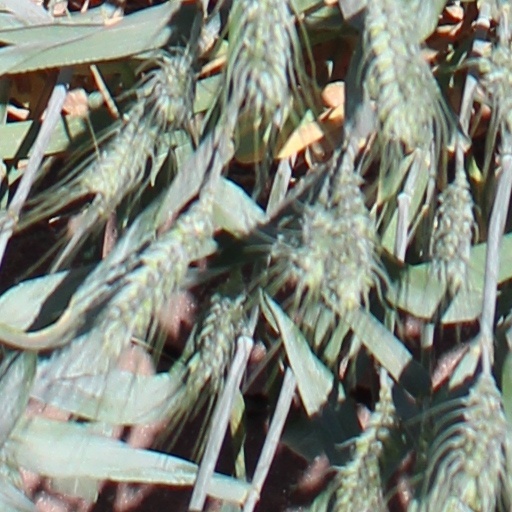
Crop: wheat